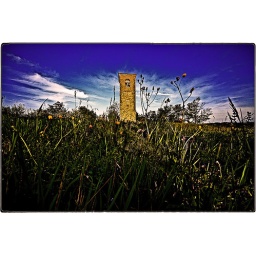
... an ancient tower from grassroots again - two. (a spring by the grass project)